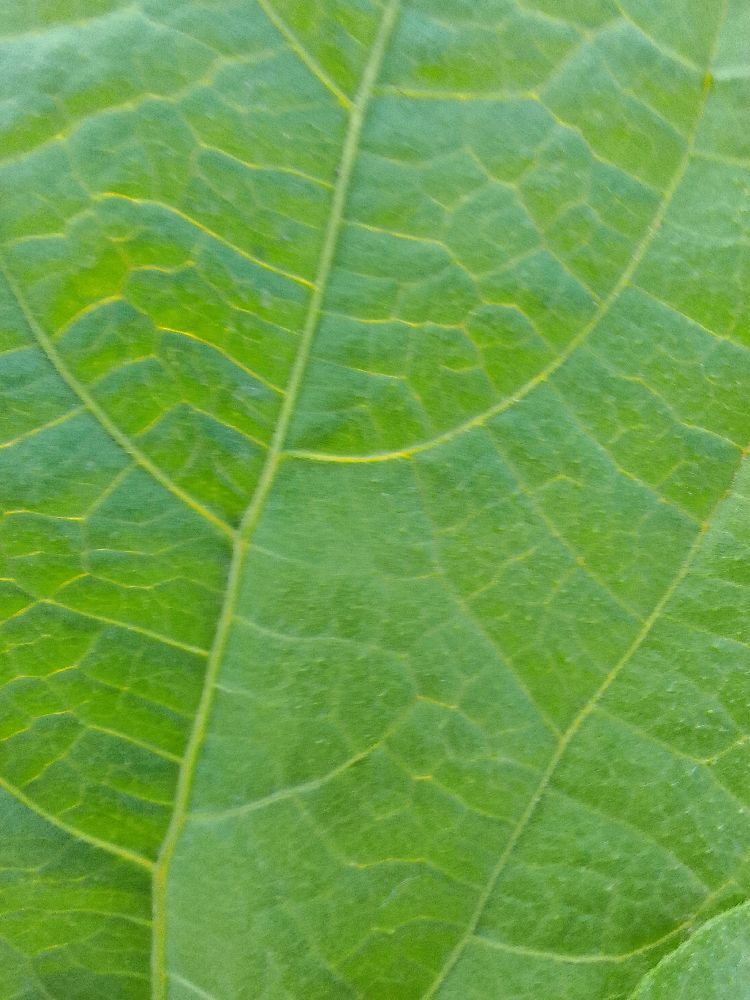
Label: healthy